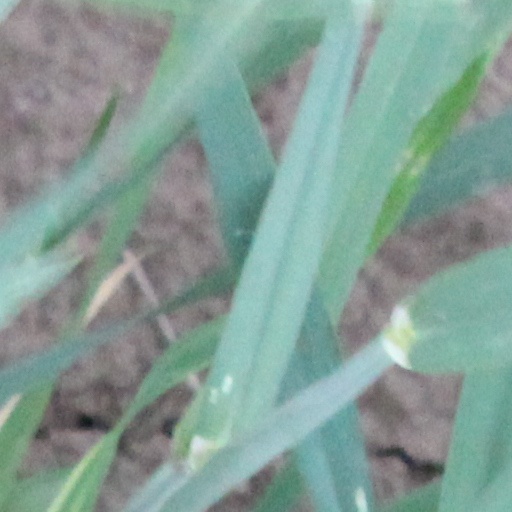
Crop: wheat